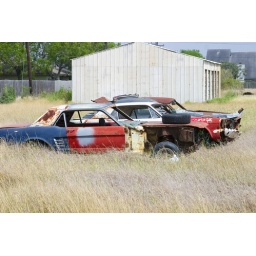
On my way down to Brownsville. These were just sitting in an open field